Army Reserve Officers' Training Corps

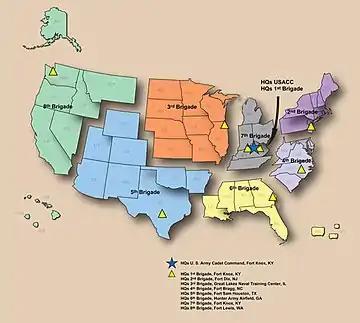
Map of the Army ROTC Brigades

ROTC is composed of eight brigades which command 273 ROTC units, referred to as battalions (though these units are typically much smaller than regular army battalions). The brigades command ROTC units throughout different regions of the country: